Princely houses of Poland and Lithuania

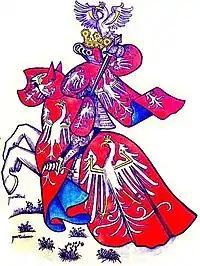
King of Poland in tournament attire, ca. 1433-1435

The princely houses of Poland and Lithuania differed from other princely houses in Europe. The Polish and Lithuanian nobility ("szlachta") could not be granted noble titles by the King in the Polish-Lithuanian Commonwealth as hereditary titles, with some exceptions, were largely forbidden. Therefore, the title of "prince" either dated to the times before the Union of Lublin, which created the Commonwealth in 1569, or was granted to some nobles (usually magnates) by foreign kings. Due to the longstanding history of common statehood, some noble families often described as "Polish" actually originated in Grand Duchy of Lithuania and are of Lithuanian or Ruthenian descent.